Karlsruhe-class cruiser

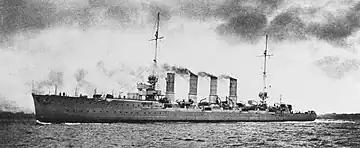

She was assigned to the screen for the battle fleet during the Battle of Jutland on 31 May – 1 June 1916. She saw major action at Jutland and frequently engaged British light forces, including assisting in the destruction of the destroyers and . s participation in the battle culminated in her torpedoing by destroyers shortly after midnight. She was taken under tow by German torpedo boats, but the following morning the cruiser came upon the retreating ships. To prevent s capture, the Germans set scuttling charges aboard her and took off the crew before firing torpedoes into the disabled cruiser to ensure she sank.